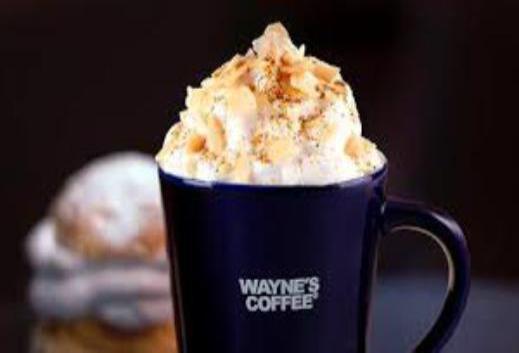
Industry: Food